Della Whitney Norton

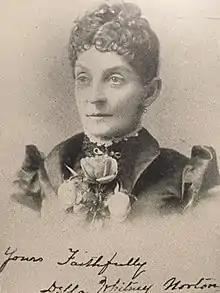
"A Woman of the Century"

Della E. Whitney Norton (January 1, 1840 - January 23, 1937) was a poet, author and Christian Scientist.